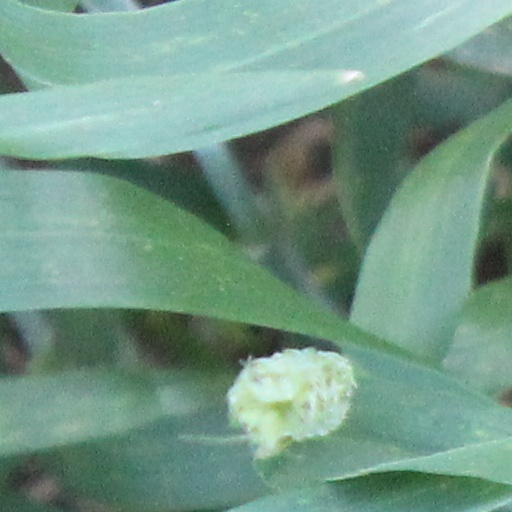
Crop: wheat